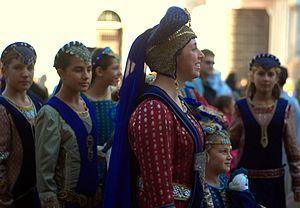
Le Palio de Parme est une évocation historique qui a lieu chaque année dans la ville de Parme, qui rappelle l'ancienne Corsa dello Scarlatto.